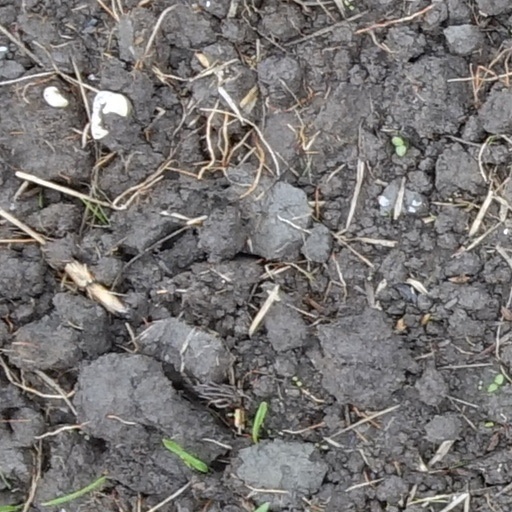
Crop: wheat